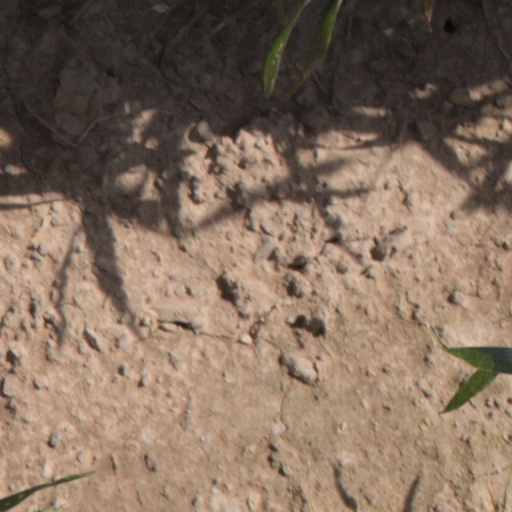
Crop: wheat